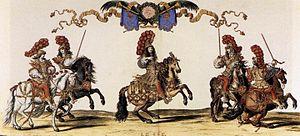
Le Grand Carrousel est un spectacle grandiose donné les 5 et 6 juin 1662 à Paris, dans la cour des Tuileries, à l'initiative du roi Louis XIV pour fêter la naissance du dauphin Louis, le 1ᵉʳ novembre de l'année précédente.